Edsel Ford II

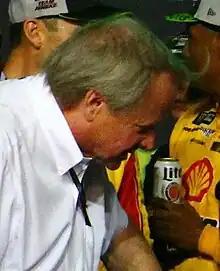
Ford in 2018

Edsel Bryant Ford II (born December 27, 1948) is the great-grandson of Henry Ford I, grandson of Edsel Ford I, and the only son of Henry Ford II. He served as a member of the board of directors of Ford Motor Company for 33 years before announcing his retirement, and serves on the finance committee and sustainability and innovation committee. He is a cousin of the company's Executive Chairman, William Clay Ford Jr.